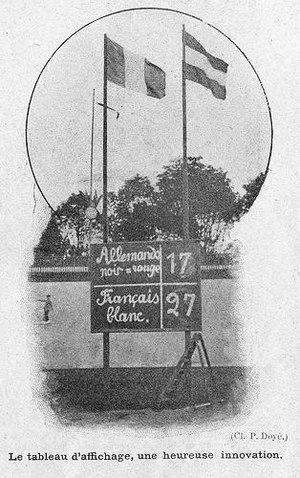
L'Union des sociétés françaises de sports athlétiques est une fédération sportive française omnisports fondée le 20 novembre 1887 à Paris avec Georges de Saint-Clair pour président. Créée initialement sous le nom d'Union des sociétés françaises de courses à pied, elle est à l'origine une fédération consacrée à l'athlétisme mais, dès 1889, elle s'ouvre à d'autres sports qui sont représentés en son sein par des commissions spécialisées. Le football n'est reconnu qu'en 1894.
Francois-Étienne Obus Reichel dit Frantz Reichel, né le 16 mars 1871 à Paris et mort le 24 mars 1932 à Paris également est un sportif français polyvalent, athlète, joueur de rugby à XV au Racing Club de France puis au Sporting club universitaire de France, champion de boxe, excellent escrimeur et gymnaste, pionnier de l’automobile et de l’aviation. Président du Sporting club universitaire de France succèdant à Charles Brennus, secrétaire général de l'Union des sociétés françaises de sports athlétiques, du Comité national des sports et, à ce titre, du Comité d'organisation des Jeux olympiques des Jeux de Paris et de Chamonix en 1924 dont il rédige les rapports officiels. Président de la Fédération française de hockey et de la fédération internationale c'est également un des plus importants dirigeants sportifs du XXᵉ siècle et un pionnier du journalisme sportif, fondateur de l'Association internationale de la presse sportive qu'il préside de 1924 jusqu'à son décès en 1932.
L'équipe de France de rugby à XV, aussi connue sous les noms de XV de France et des Bleus, est l’équipe qui représente la France dans les compétitions majeures de rugby à XV. Elle rassemble les meilleurs joueurs de France sous le patronage de l'U.S.F.S.A., puis de la Fédération française de rugby depuis 1919.
Le rugby aux Jeux olympiques de 1900 est la première apparition de ce sport aux Jeux olympiques. Elle consiste en une unique épreuve de rugby à XV disputée les 14 et 28 octobre par trois équipes : l’Allemagne est représentée par le Fußballclub Frankfurt, le Royaume-Uni par le club anglais des Moseley Wanderers et la France par une équipe de joueurs de clubs parisiens sélectionnés par l'USFSA. Les Français deviennent les premiers champions olympiques de rugby de l'histoire en remportant les deux matches contre les équipes allemande et anglaise.
Le rugby à XV est une épreuve olympique disputée à quatre reprises dans les sept premières éditions des Jeux olympiques modernes. Il fait son apparition aux Jeux olympiques d'été de 1900 à Paris. On le revoit par la suite à trois reprises en 1908, 1920 et 1924, date du retrait de ce sport du programme olympique par le CIO. Après de nombreuses tentatives pour réintégrer ce sport aux Jeux olympiques, le rugby fait son retour lors des Jeux olympiques d'été de 2016 à Rio de Janeiro dans sa version de rugby à sept.